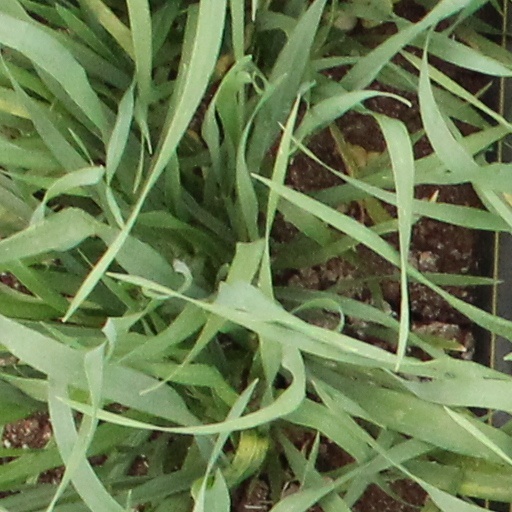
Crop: wheat